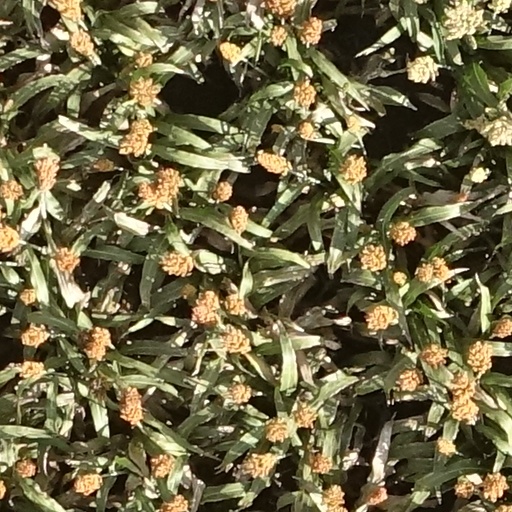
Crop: sorghum